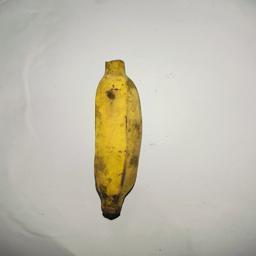
Banana variety: Bangla Kola